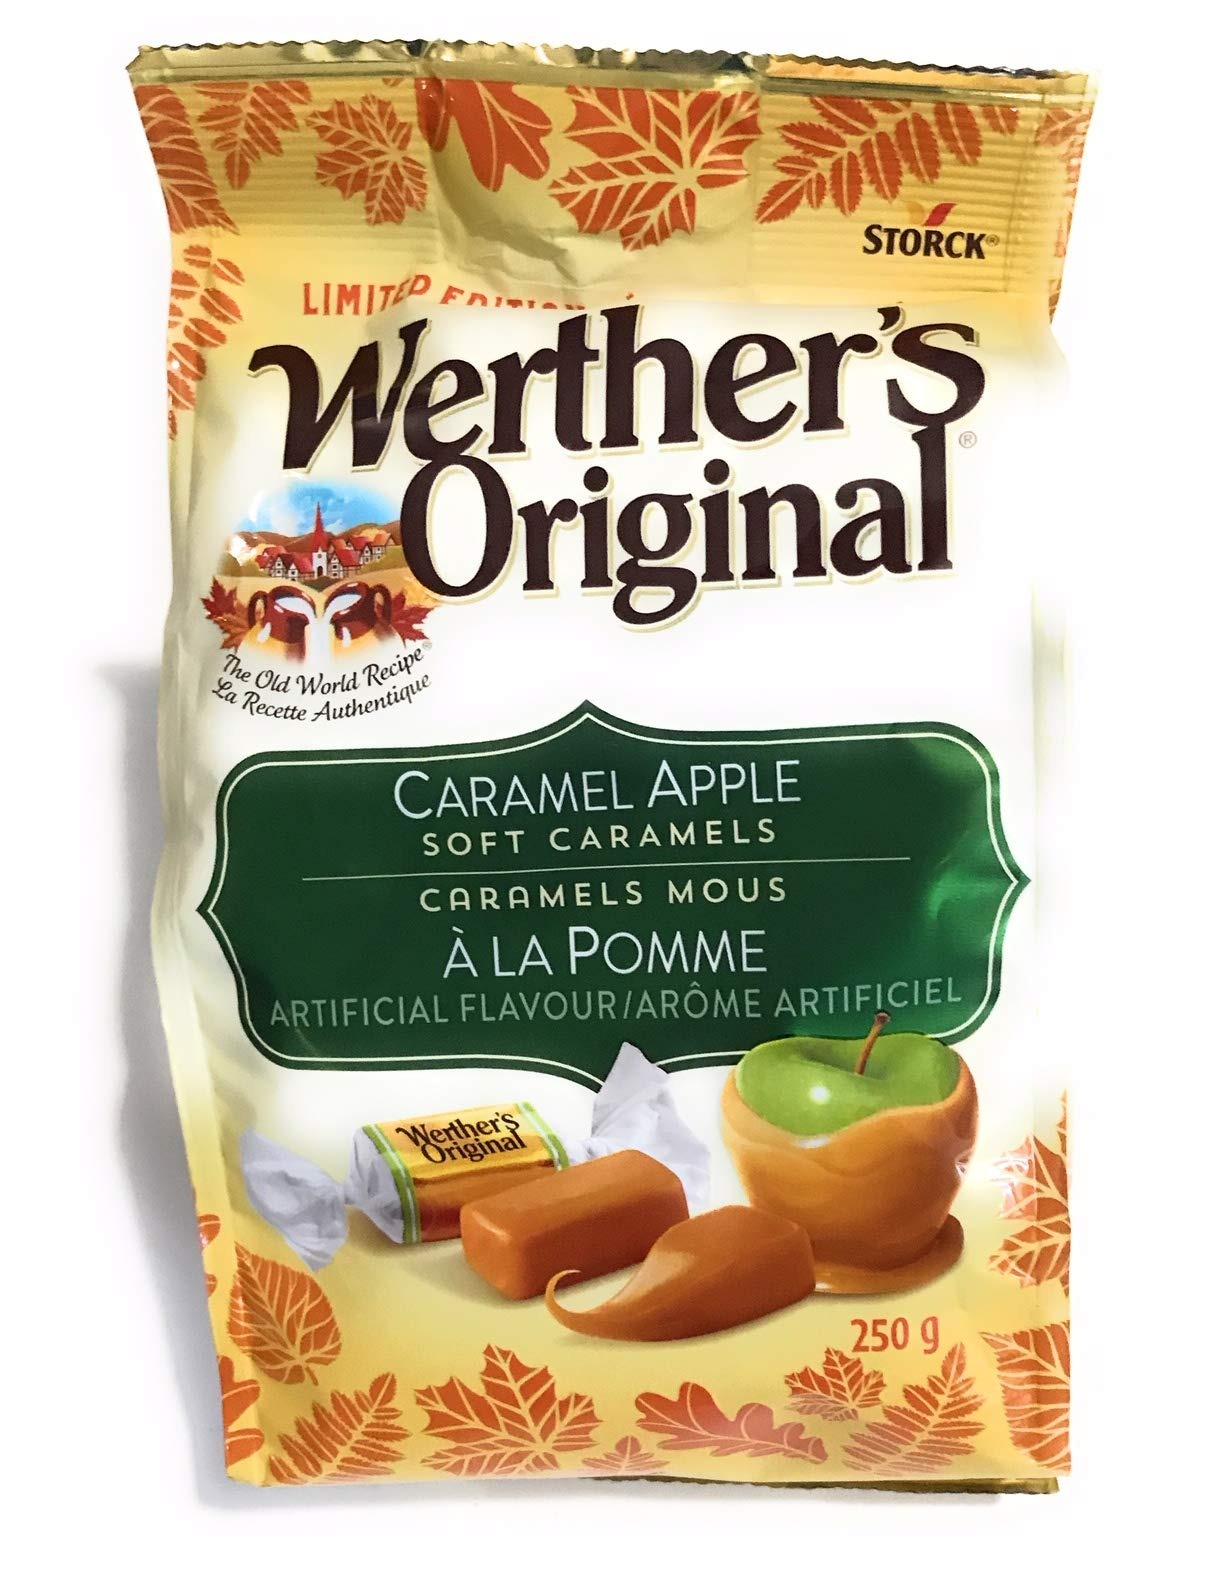
Item Name: Werther's Caramel Apple Soft Caramels, 250g
Bullet Point: Werther's Original Caramel Apple Flavored Soft Caramels, 250g/8.75 oz. Bag. Imported from Canada.
Product Description: Werther's Original Caramel Apple Flavored Soft Caramels, 250g/8.75 oz. Bag. Imported from Canada. Dive into the exquisite flavors of Werther's Original Caramel Apple Flavored Soft Caramels! Enjoy the cozy autumnal warmth of these chewy caramels and create memories that will last a lifetime. Imported from Canada, each 250g/8.75 oz. bag provides just the right amount of sweetness. Werther's Original Soft Caramel Candy delivers classic Caramel flavor in our softest texture yet. Werther's Original is made with only the finest ingredients blended together with the same passion and care our first candy maker, Gustav Nebel, brought to every candy he crafted. Made with real butter and fresh cream, for a one of a kind taste. Wholesome goodness and a decadent taste in every mouth-watering bite. Don't miss out on the classic taste of Werther's Original! Werther's Original Caramel Apple Flavored Soft Caramels, 250g/8.75 oz. Bag. Imported from Canada
Value: 8.75
Unit: Ounce

Price: 19.99